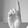
ASL letter: D